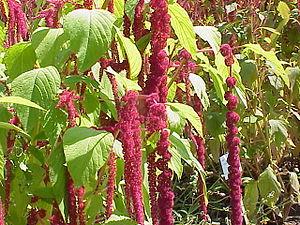
Cette page a pour objet de présenter un arbre phylogénétique des Eudicotyledoneae, c'est-à-dire un cladogramme mettant en lumière les relations de parenté existant entre leurs différents groupes, telles que les dernières analyses reconnues les proposent. Ce n'est qu'une possibilité, et les principaux débats qui subsistent au sein de la communauté scientifique sont brièvement présentés ci-dessous, avant la bibliographie.